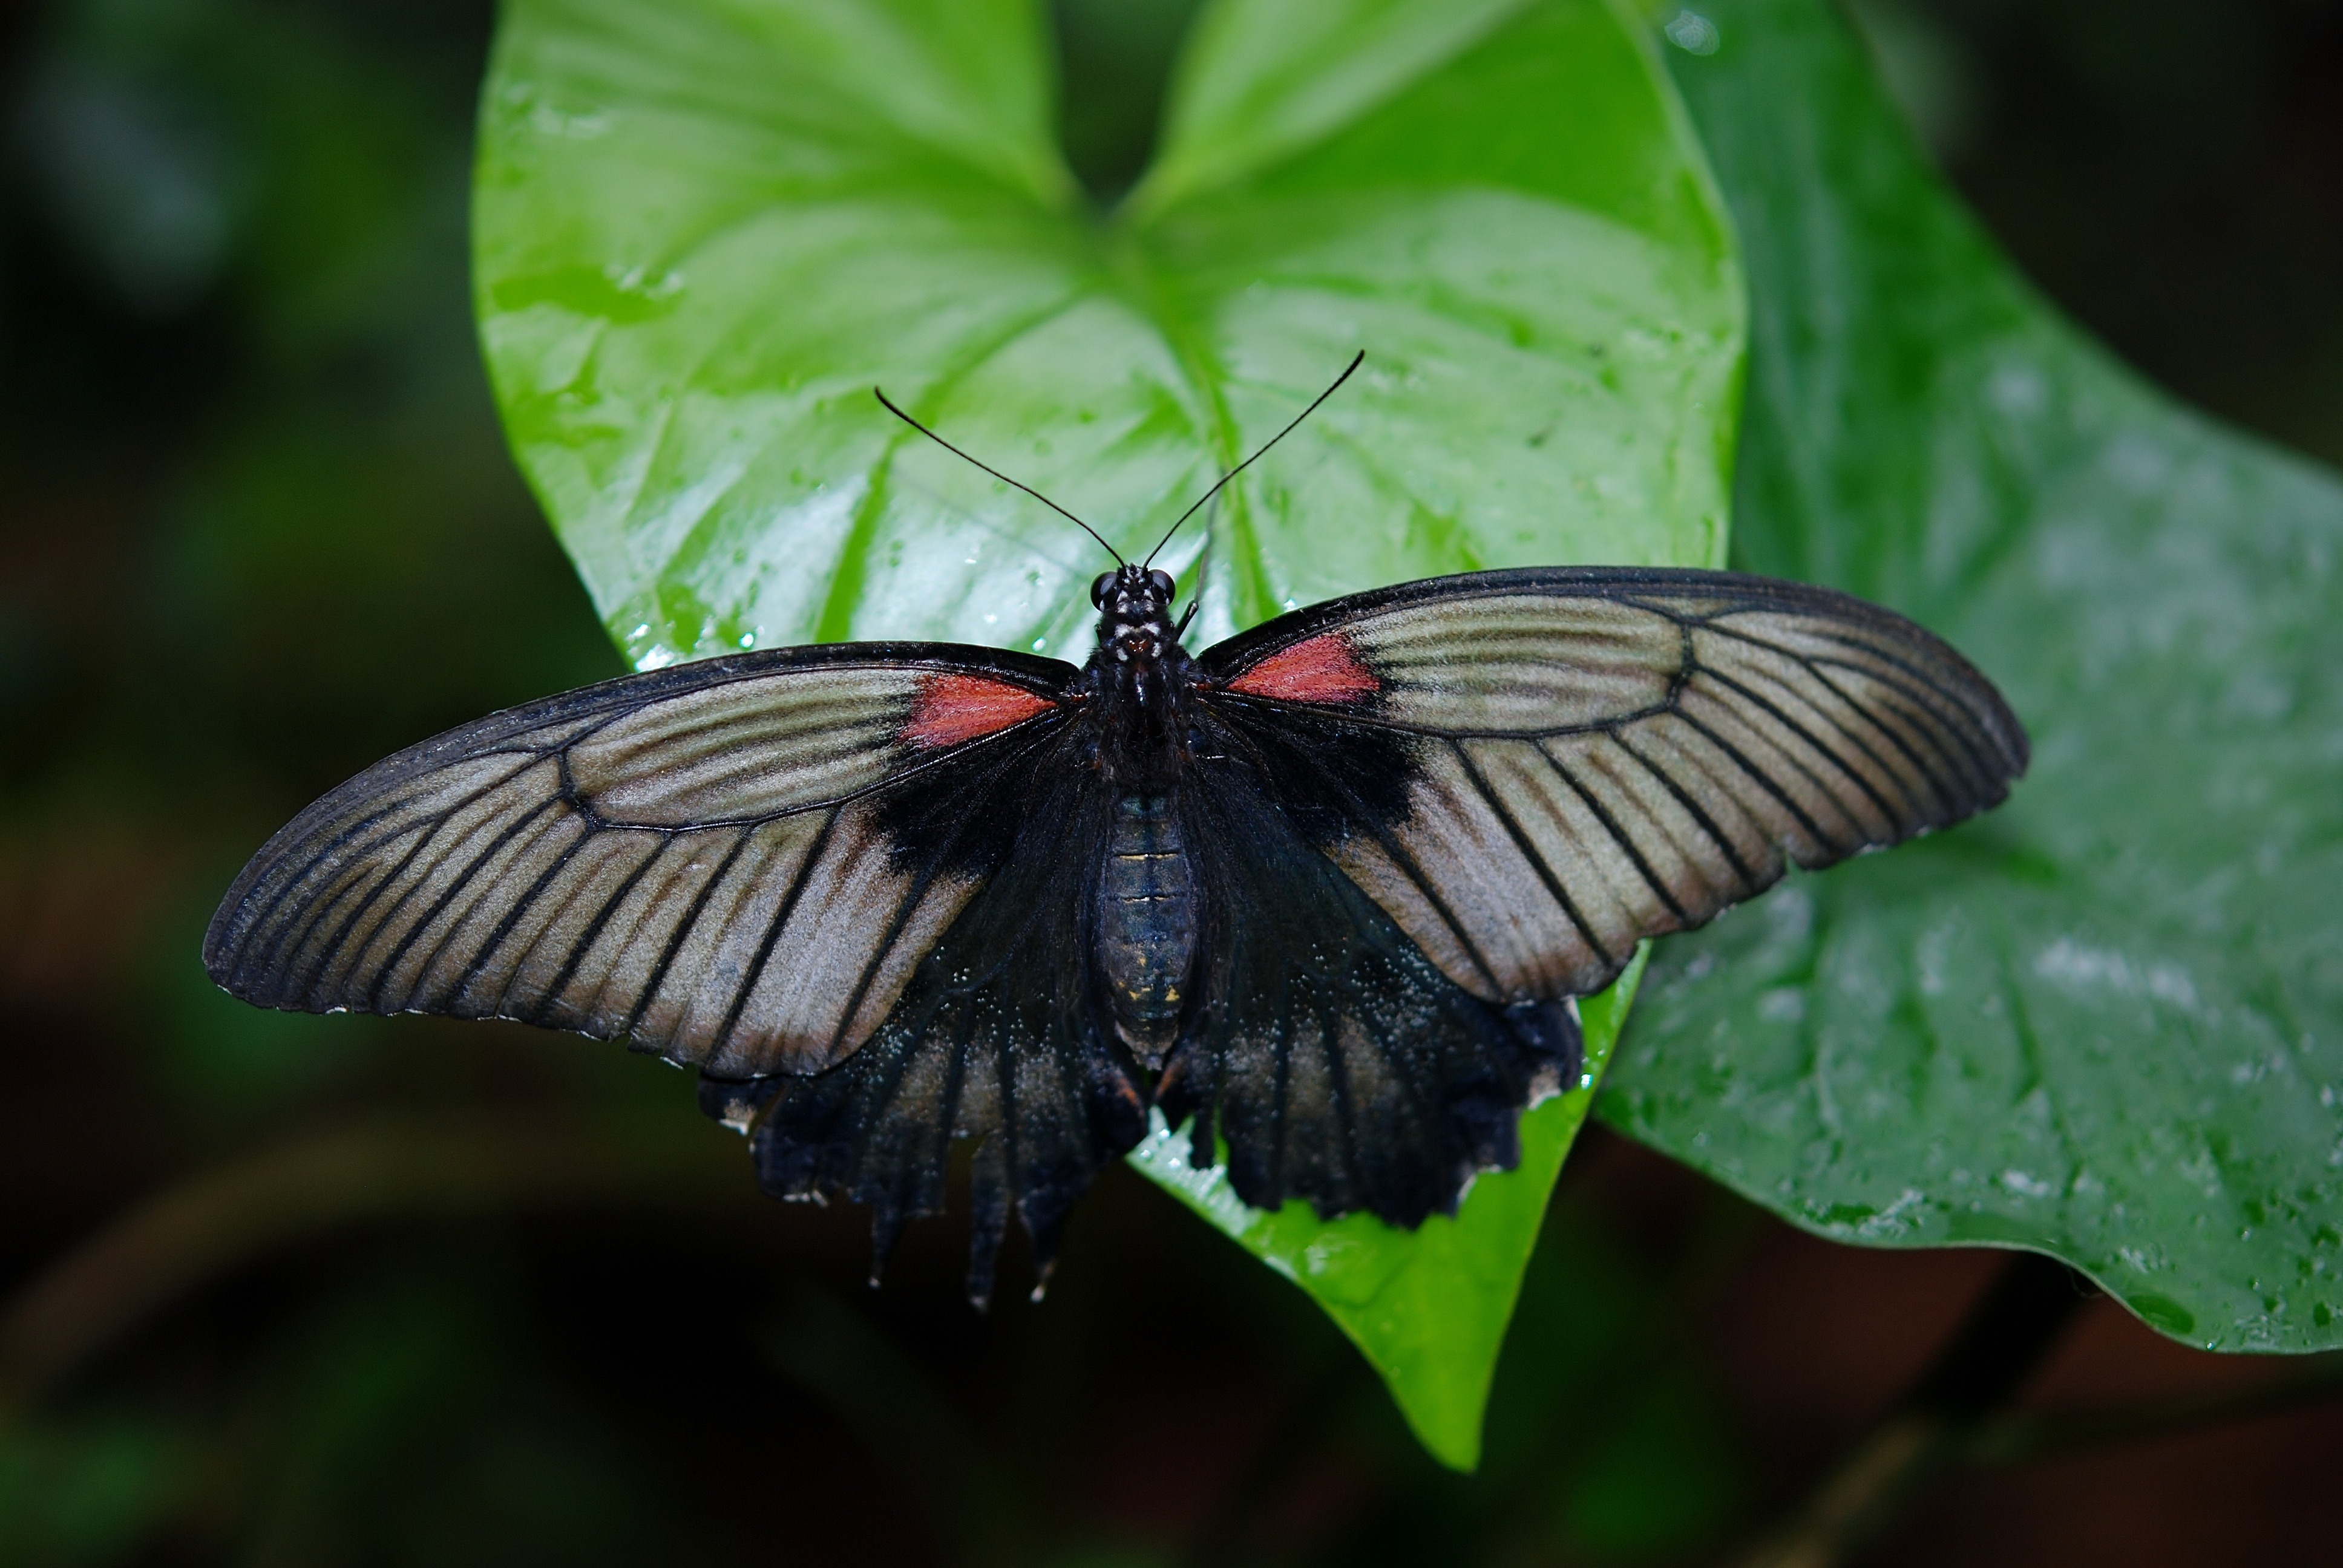
nature, outdoor, wing, photography, leaf, flower, wildlife, wild, green, insect, small, bug, botany, butterfly, colorful, fauna, invertebrate, life, close up, entomology, bright, delicate, fragile, thorax, antennae, macro photography, metamorphosis, arthropod, proboscis, cocoon, pollinator, moths and butterflies, lycaenid, brush footed butterfly, colias